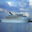
Label: ship